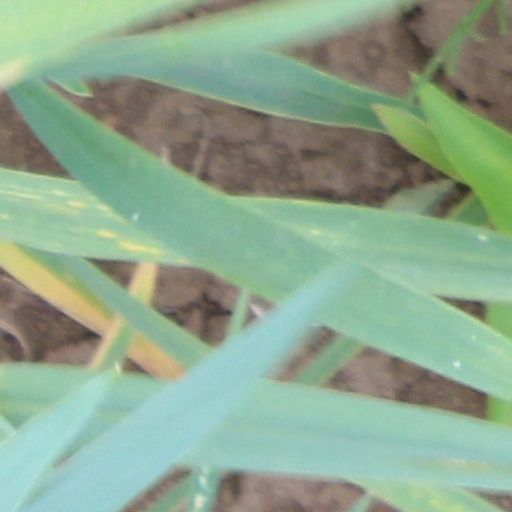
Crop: wheat